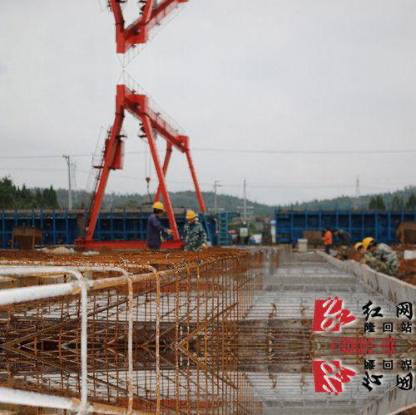
Objects in the image:
label: helmet
label: helmet
label: helmet
label: helmet